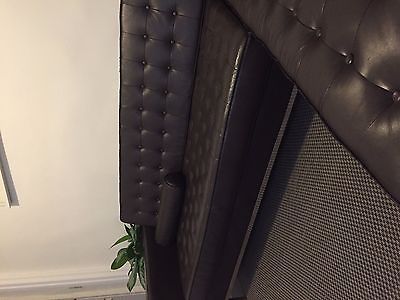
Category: sofa